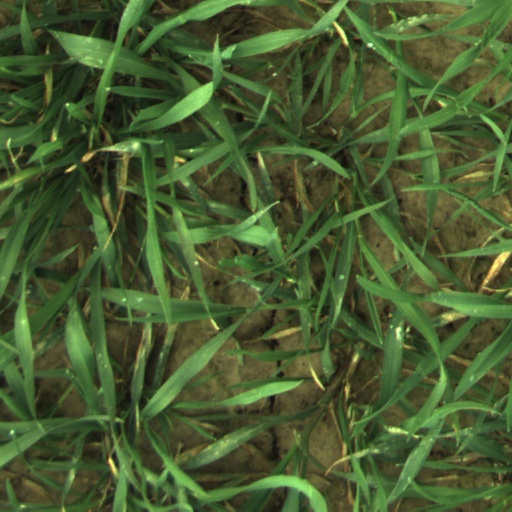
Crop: wheat